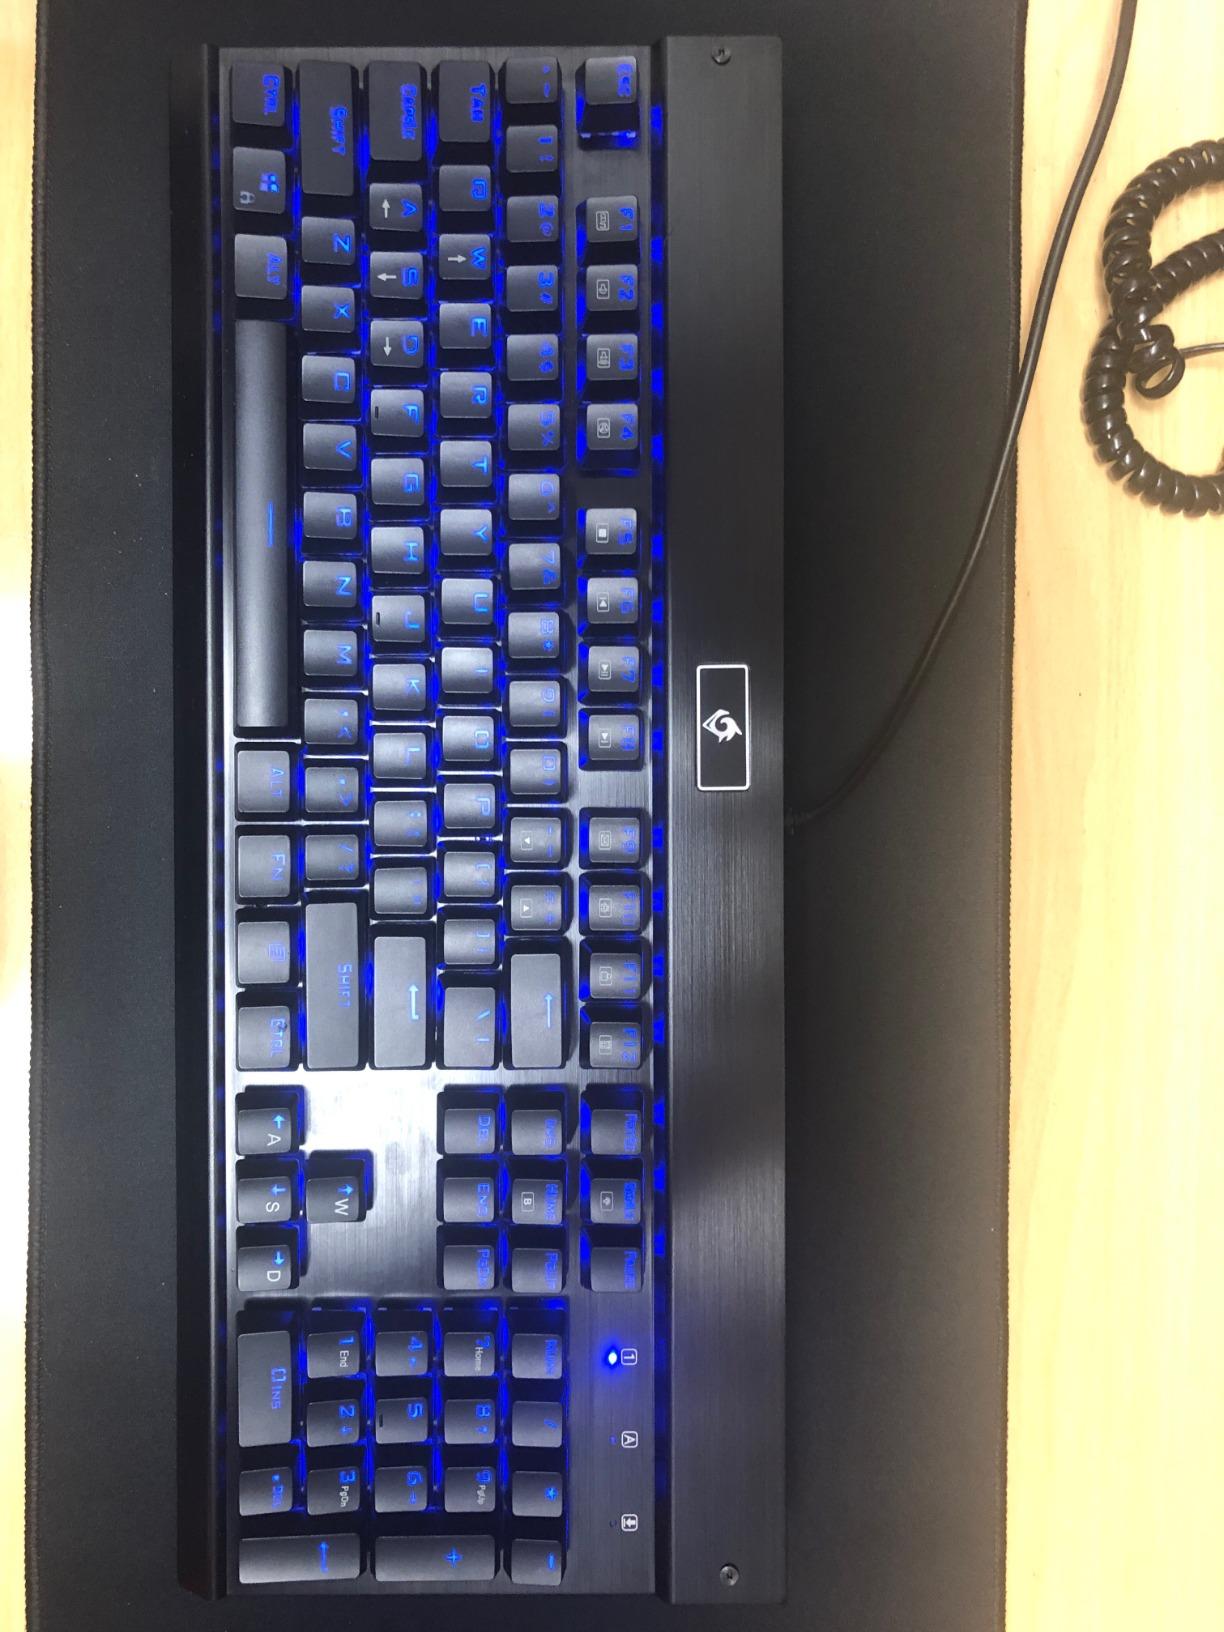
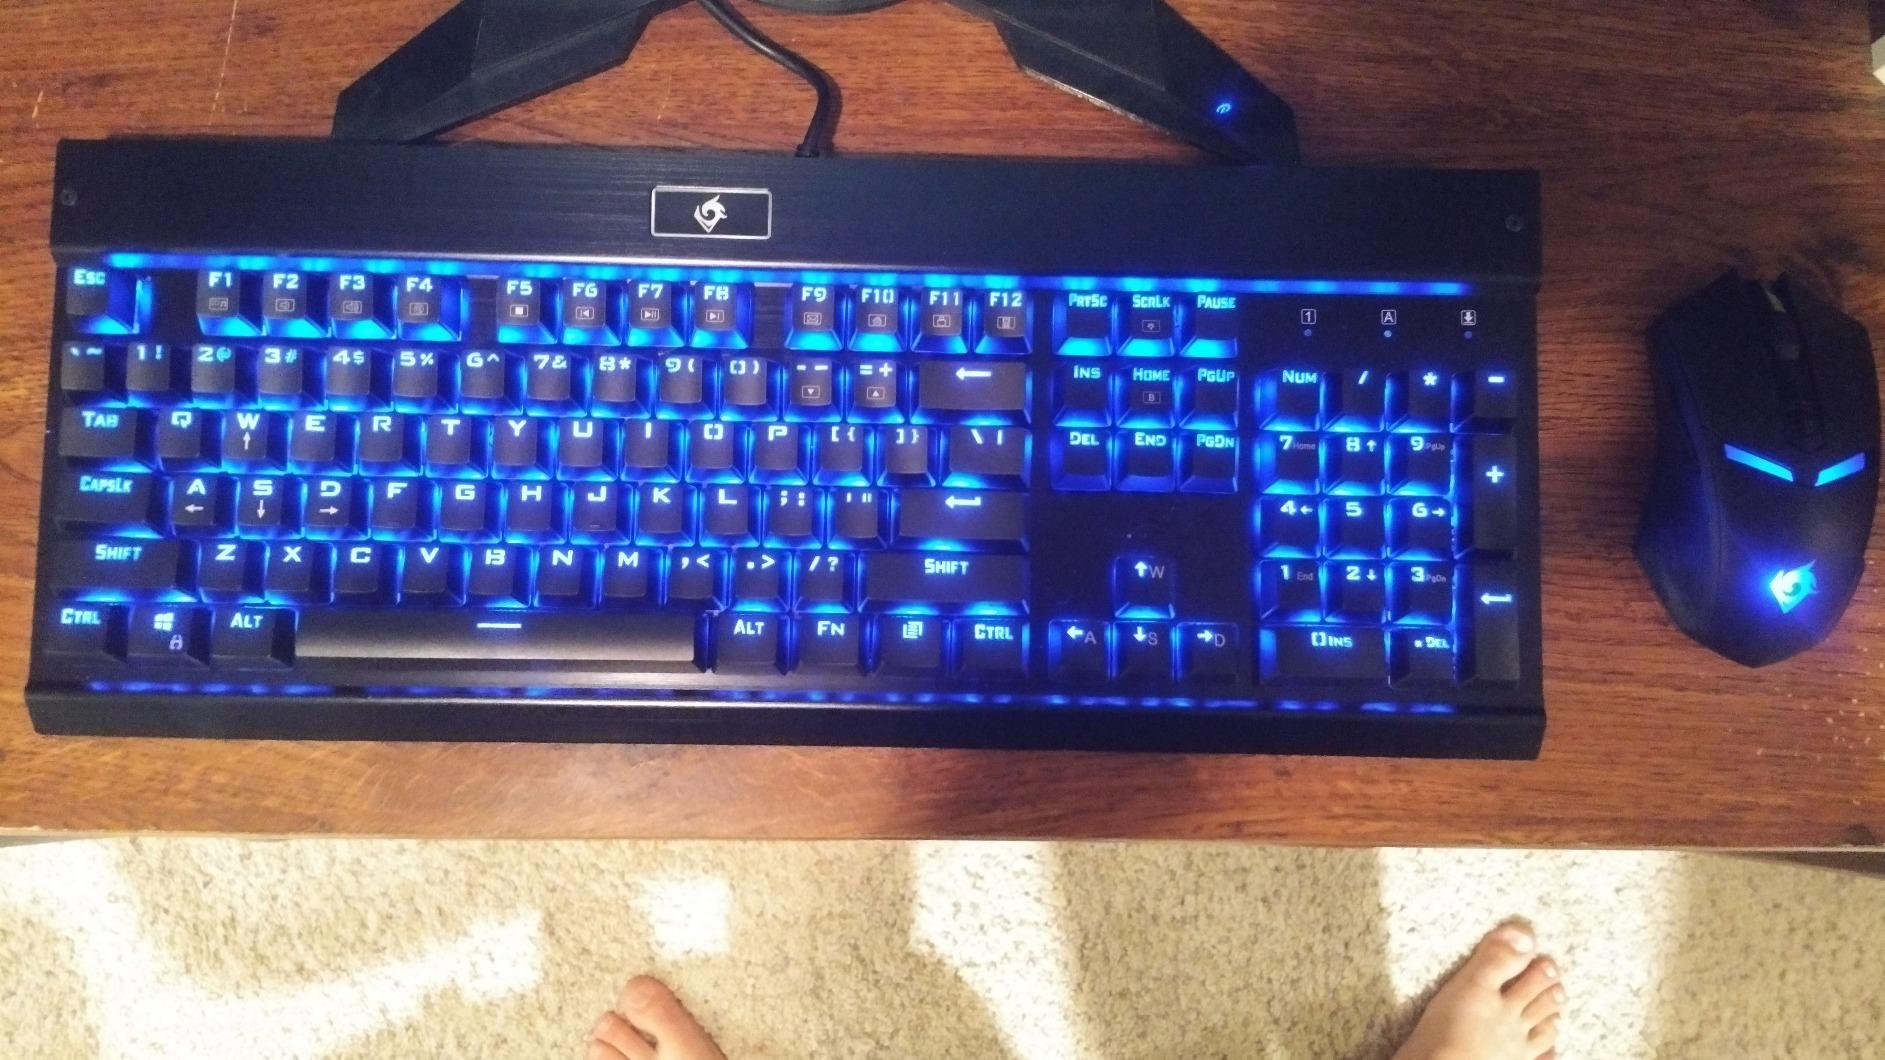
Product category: keyboard
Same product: yes